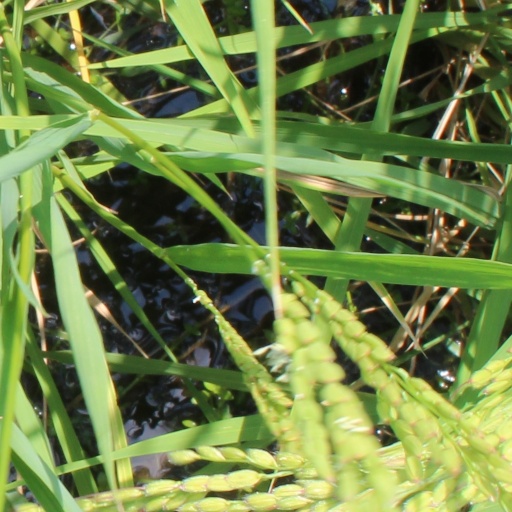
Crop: rice